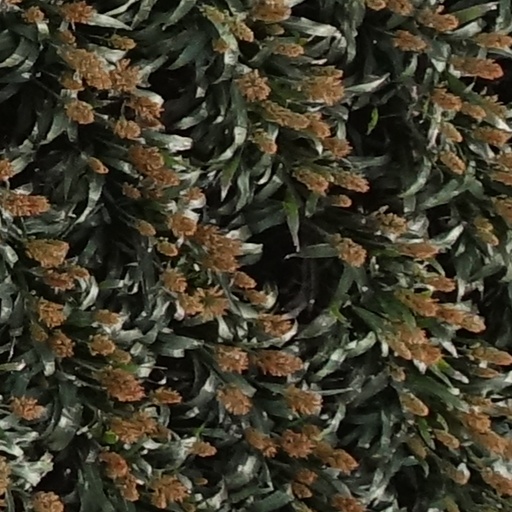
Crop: sorghum